Question: Please indicate a possible affordance area of the bench that can be used for sitting on
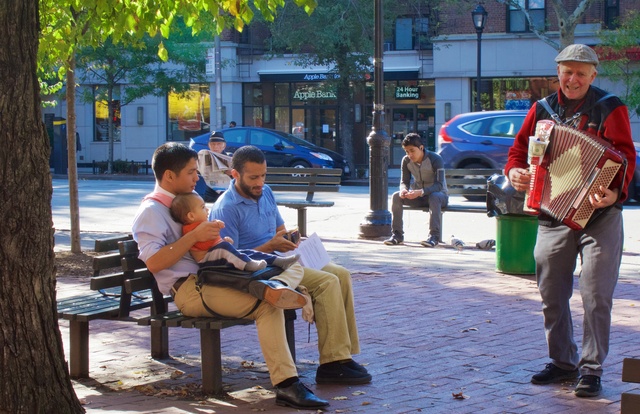
Answer: [35.407, 282.677, 184.231, 315.618]